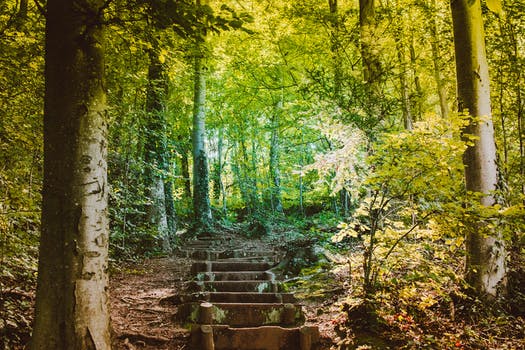
Label: No Watermark